Battle of Walcheren Causeway

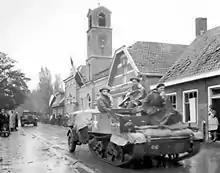
Royal Hamilton Light Infantry carriers move through Krabbendijke

"C" Company of The Black Watch (Royal Highland Regiment) of Canada took heavy casualties on the afternoon and evening of 31 October 1944 in an attempt to "bounce" the Causeway. During their attack, the existence of a deep crater on the causeway was discovered; this crater had been blown by German engineers as an anti-tank obstacle. It was later used by the Canadians as a company command post during the battle as it developed.